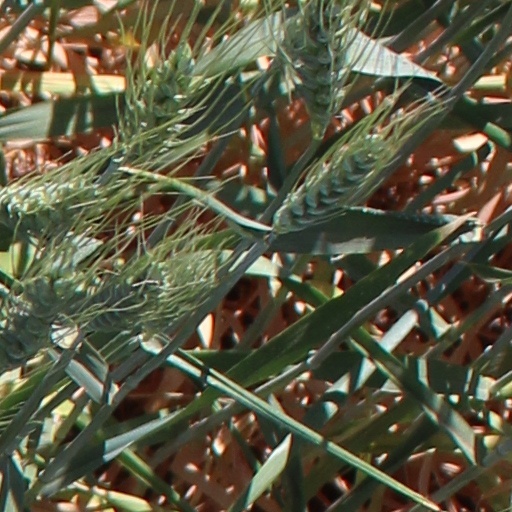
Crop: wheat